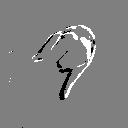
ASL letter: j